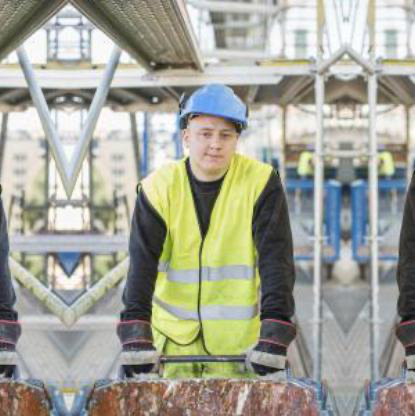
Objects in the image:
label: helmet